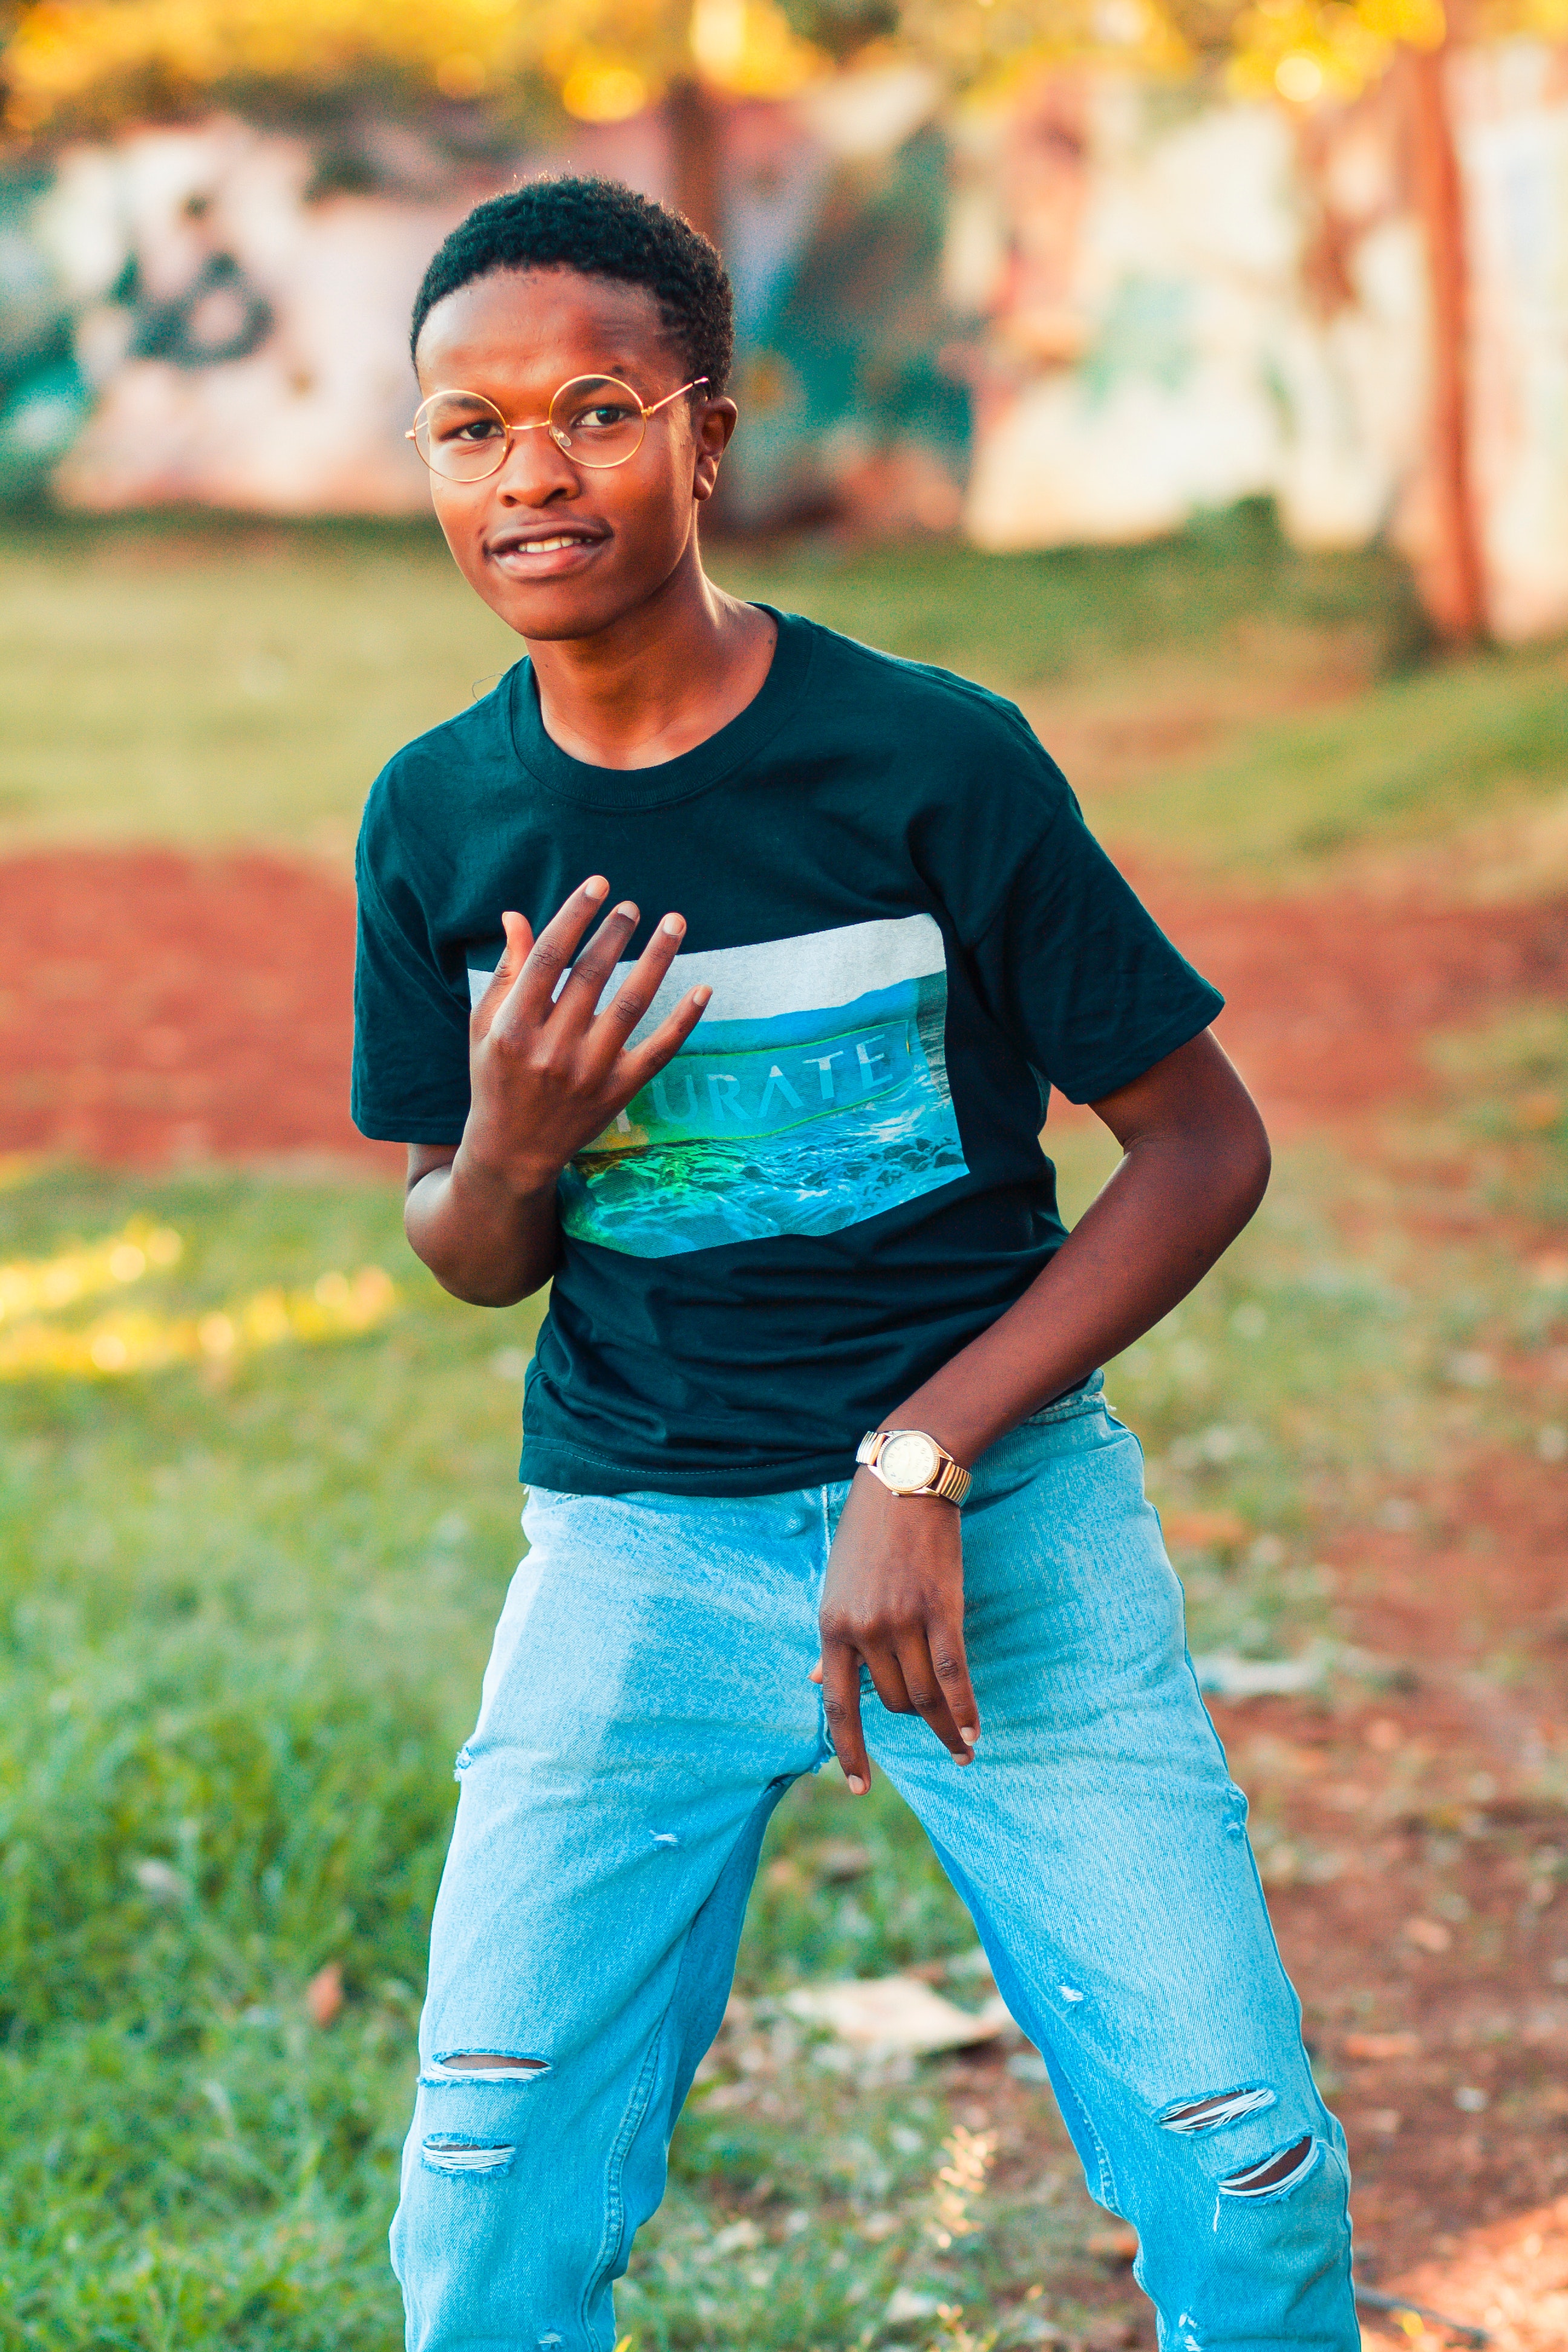
People in nature, green, people, blue, red, turquoise, yellow, youth, grass, smile, fun, cool, photography, t shirt, happy, jeans, child, leisure, photo shoot, recreation, plant, electric blue, street fashion, style